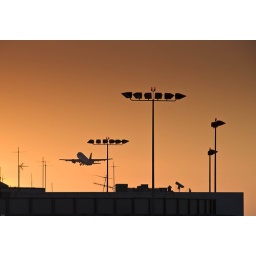
Its time to go home Lightknight...sitting in the lounge I thought this would be a happy ending.